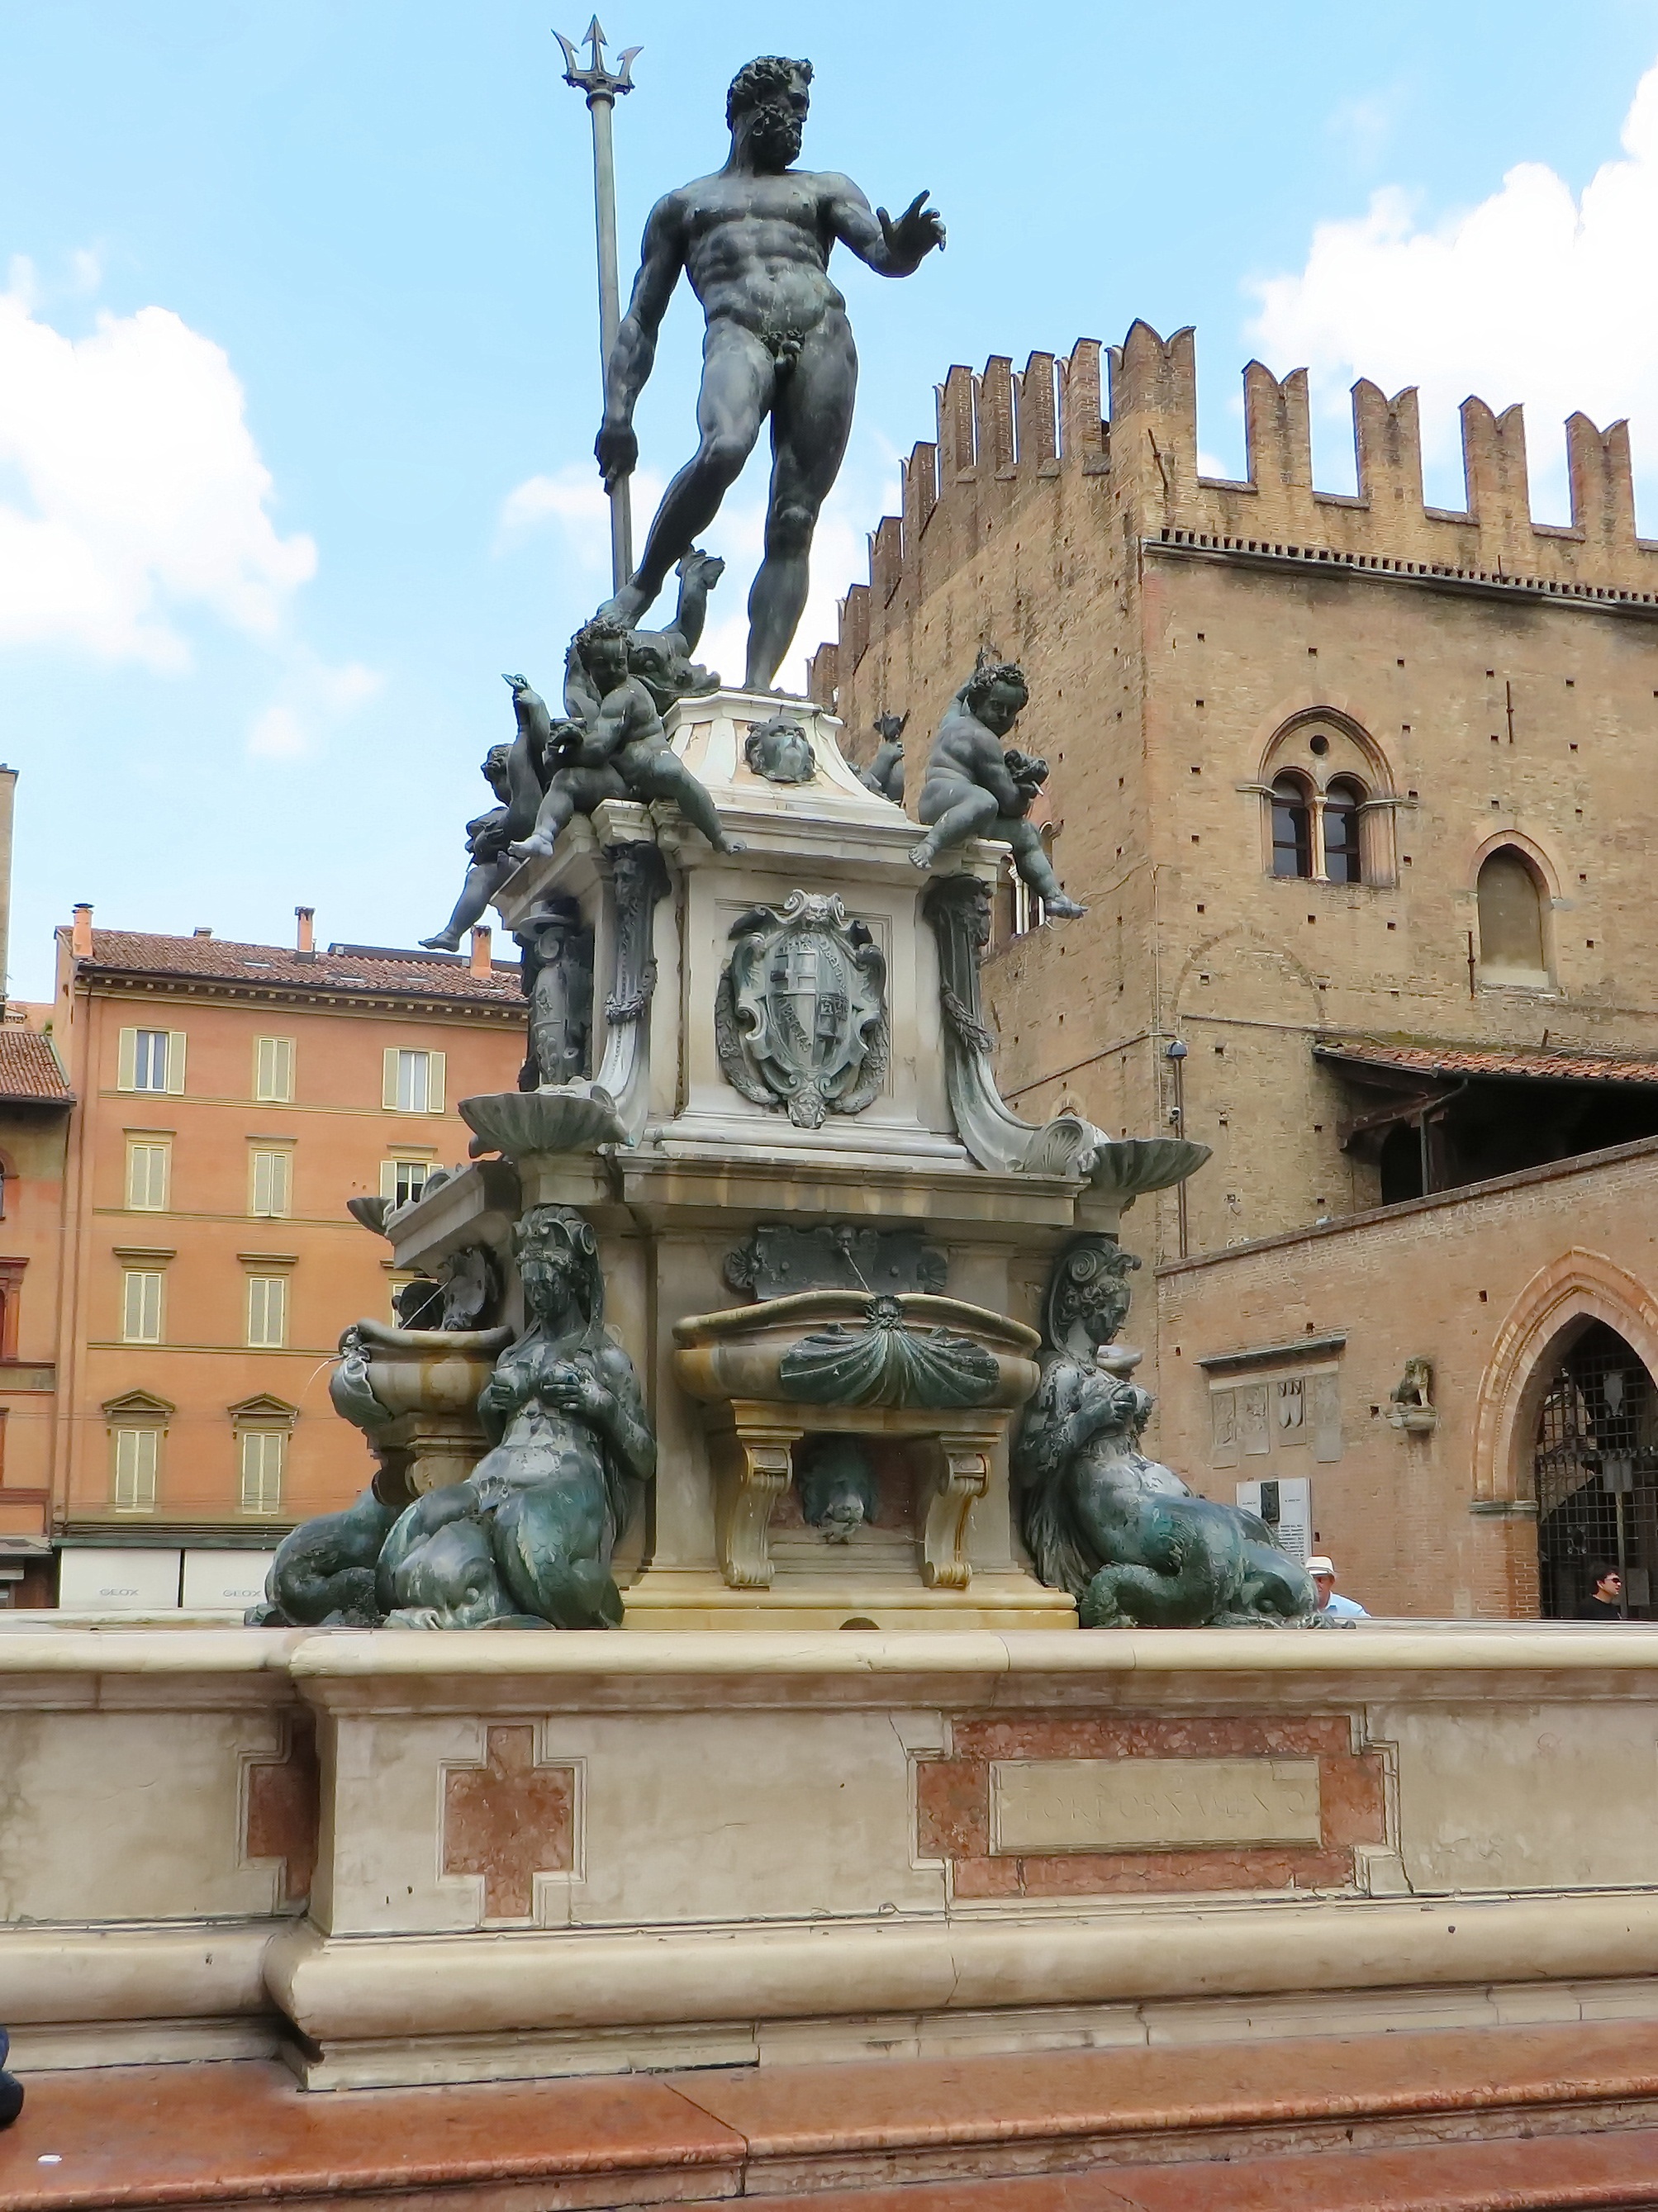
monument, statue, italy, sculpture, art, fountain, bronze, maserati, trident, water feature, neptune, bologna, ancient history, gianbologna